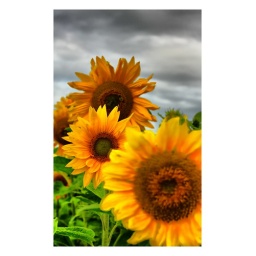
in HDR just few minutes and blue sky turns our grey